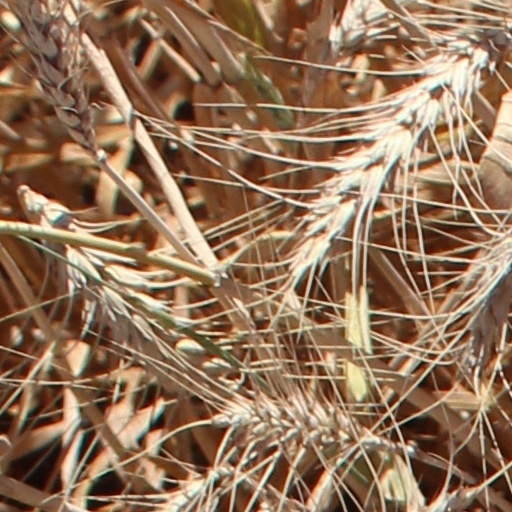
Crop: wheat